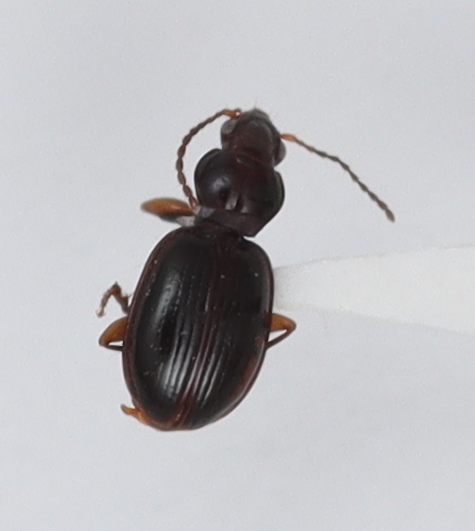
Scientific name: Mecyclothorax konanus
Plot: 14
Trap: E
Collected: 20190424